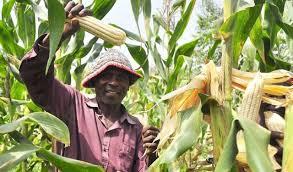
Mkulima ameshika mahindi kuonyesha kuwa anatoa mahindi kwenye shamba. Mahindi nyeupe na shamba yenyewe ina mahindi ambayo bado yanaendelea kumea. Mahindi ya kijani. Kuna miti kando ya shamba hilo. Mkulima huyo amevalia kofia.